Shingwauk Kinoomaage Gamig

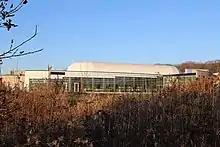
Southside image of Shingwauk Kinoomaage Gamig (Autumn 2020)

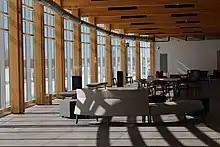
Image of the gallery at Shingwauk Kinoomaage Gamig and the southside facing windows

In 2006 the Shingwauk Education Trust established Shingwauk Kinoomaage Gamig to act as its educational arm, dedicated to providing Anishinaabe centered post-secondary education. In 2006, Shingwauk Kinoomaage Gamig and Algoma University signed a covenant that promised to assist each other in their journey towards independence. This was a major contributing factor to Algoma University's independence as the partnership was held in high regard.